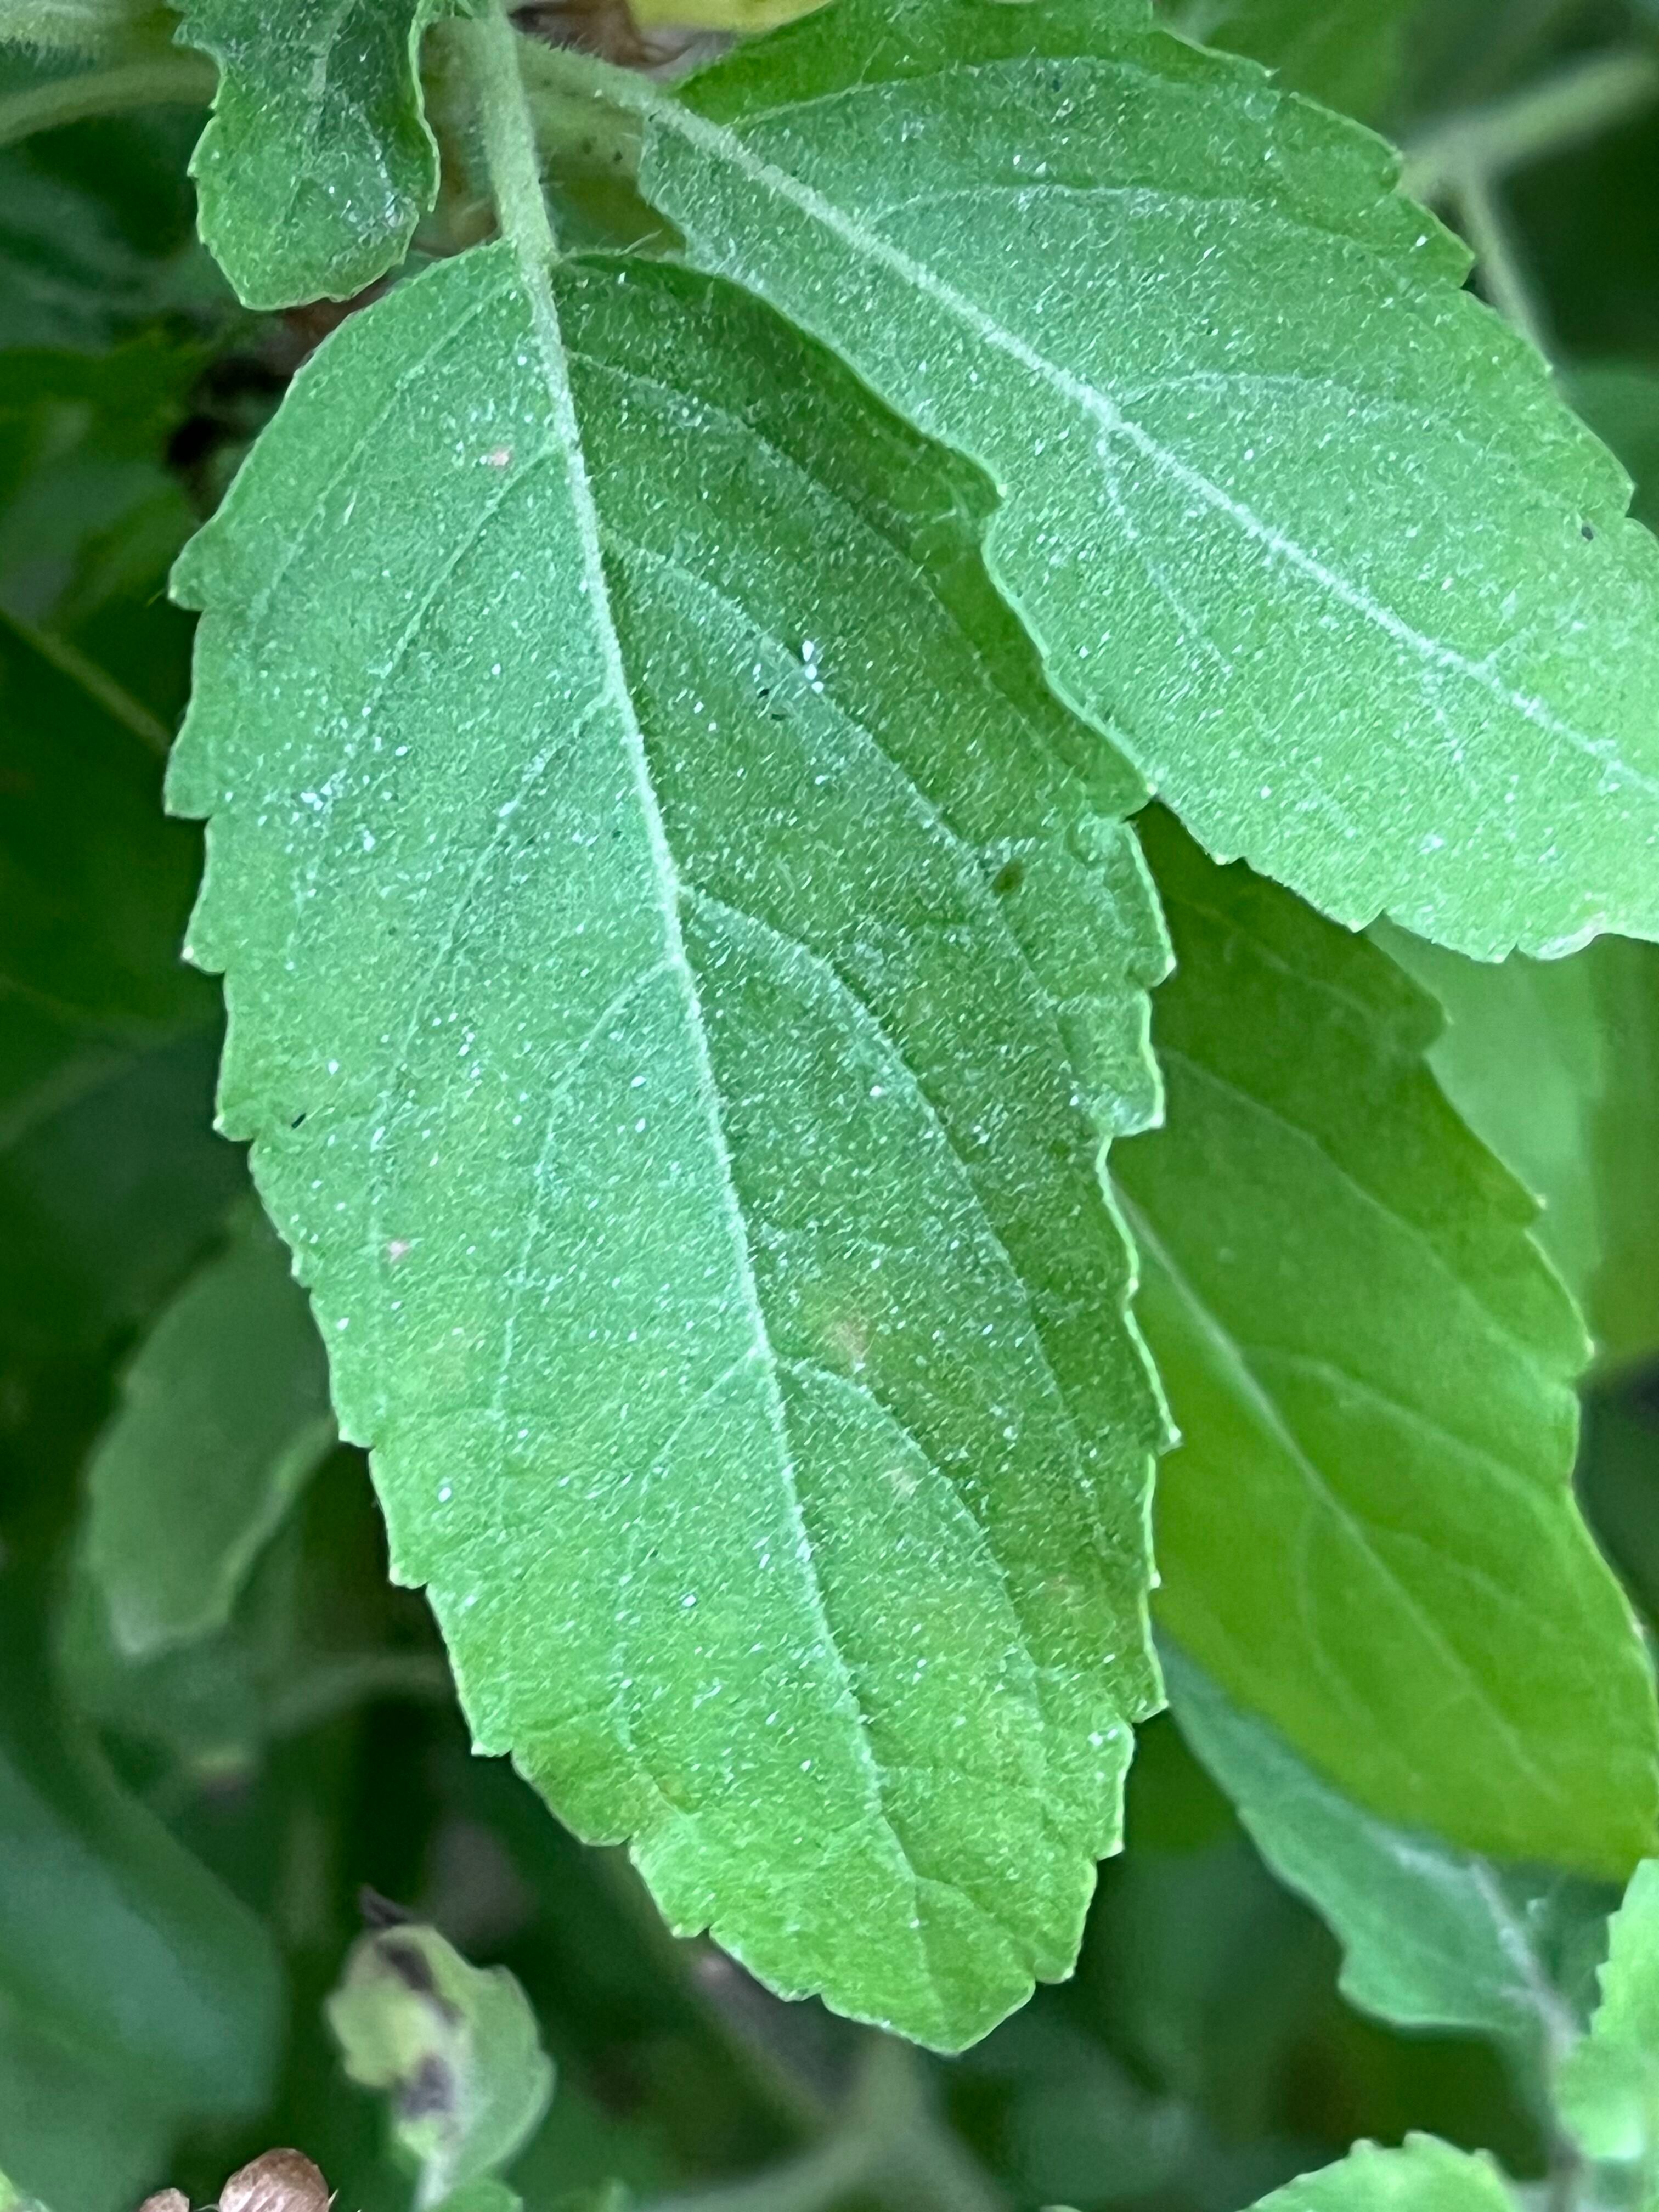
Plant species: ocimum-tenuiflorum